Aster alpinus

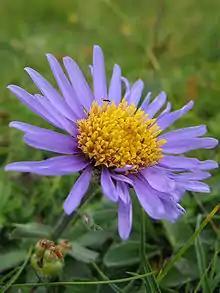
"A. alpinus", an insect sucking its nectar.

"Aster alpinus" is a caespitose herbaceous perennial that grows 10–35 cm tall. The bloom color may be blue, indigo, violet, white, or pink. In the UK this plant has gained the Royal Horticultural Society's Award of Garden Merit. Leaves are untoothed, lanceolate-spatulate, and basal. The Latin specific epithet "alpinus" means alpine and from high mountains above the timber line.